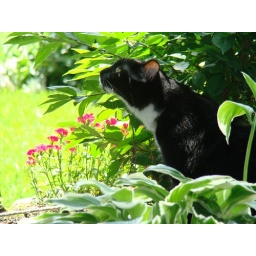
My cat Max playing in the flower bed.